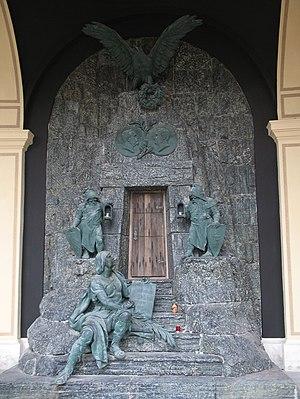
August Zang est un entrepreneur, inventeur, éditeur et homme politique autrichien, né le 2 août 1807 à Vienne, ville où il est mort le 4 mars 1888.